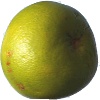
Label: Pomelo Sweetie 1